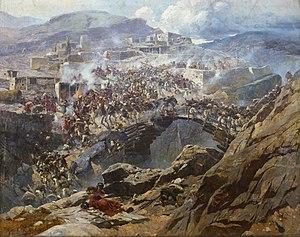
Le mont Akhoulgo est une montagne du Nord du Daghestan en Russie. La montagne est entourée de trois côtés par la rivière Andi-Koïssou et surplombe la gorge d'Amylta et des précipices. L'Akhoulgo est à une quinzaine de kilomètres de Guimry.